Cadet scandal

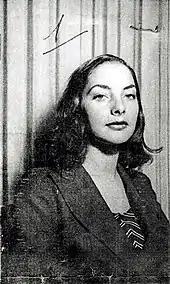
19-year-old Sonia—pseudonym of Blanca Nieve Abratte—was the only woman in the group and a main defendant.

In early 1941, the 21-year-old Ballvé Piñero went to live with his maternal grandparents on Santa Fe Avenue, where he began, in his own words, "a [new life] of pleasure and freedom in which my sole concern would be for my personal pleasure and my sole purpose to procure it." His social relations changed substantially, leaving his schoolmates behind to hang out with "locas", "chongos" and prostitutes. As part of this new life, Ballvé Piñero started renting a bachelor pad in the city center, and later, following the death of his grandfather, moved altogether to an apartment on 1381 Junín street, in Recoleta. It was there where his amateur photography project took shape, which became one of his biggest hobbies. Ballvé Piñero's photographs were a collection of black-and-white erotic portraits of male models—many of them naked—with detailed handwritten inscriptions of the location and approximate date and details of the model, their job and indications of where they had met. To medical experts from 1941, Ballvé Piñero explained his "modus operandi" for picking up young men consisted of driving at low speed along Corrientes avenue, between Alem and Esmeralda streets, at two or three in the morning until he found someone that drew his attention. Many "chongos" frequented the avenue in search of other men, out of need for money or simply for sex.